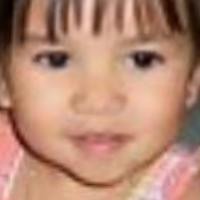
Age group: age 01-10